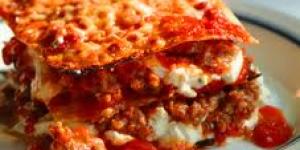
lasana rellena a la napolitana con salsa